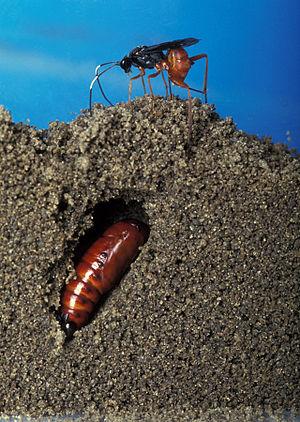
Spodoptera frugiperda est une espèce de lépidoptères de la famille des Noctuidae. Originaire du continent américain, l'espèce s'est implantée sur le continent africain depuis 2016. La chenille, polyphyllophage, est connue pour ses dégâts sur diverses cultures, notamment le maïs, le mil et le sorgho ainsi que sur les cotonniers, posant de grandes difficultés en exploitation.